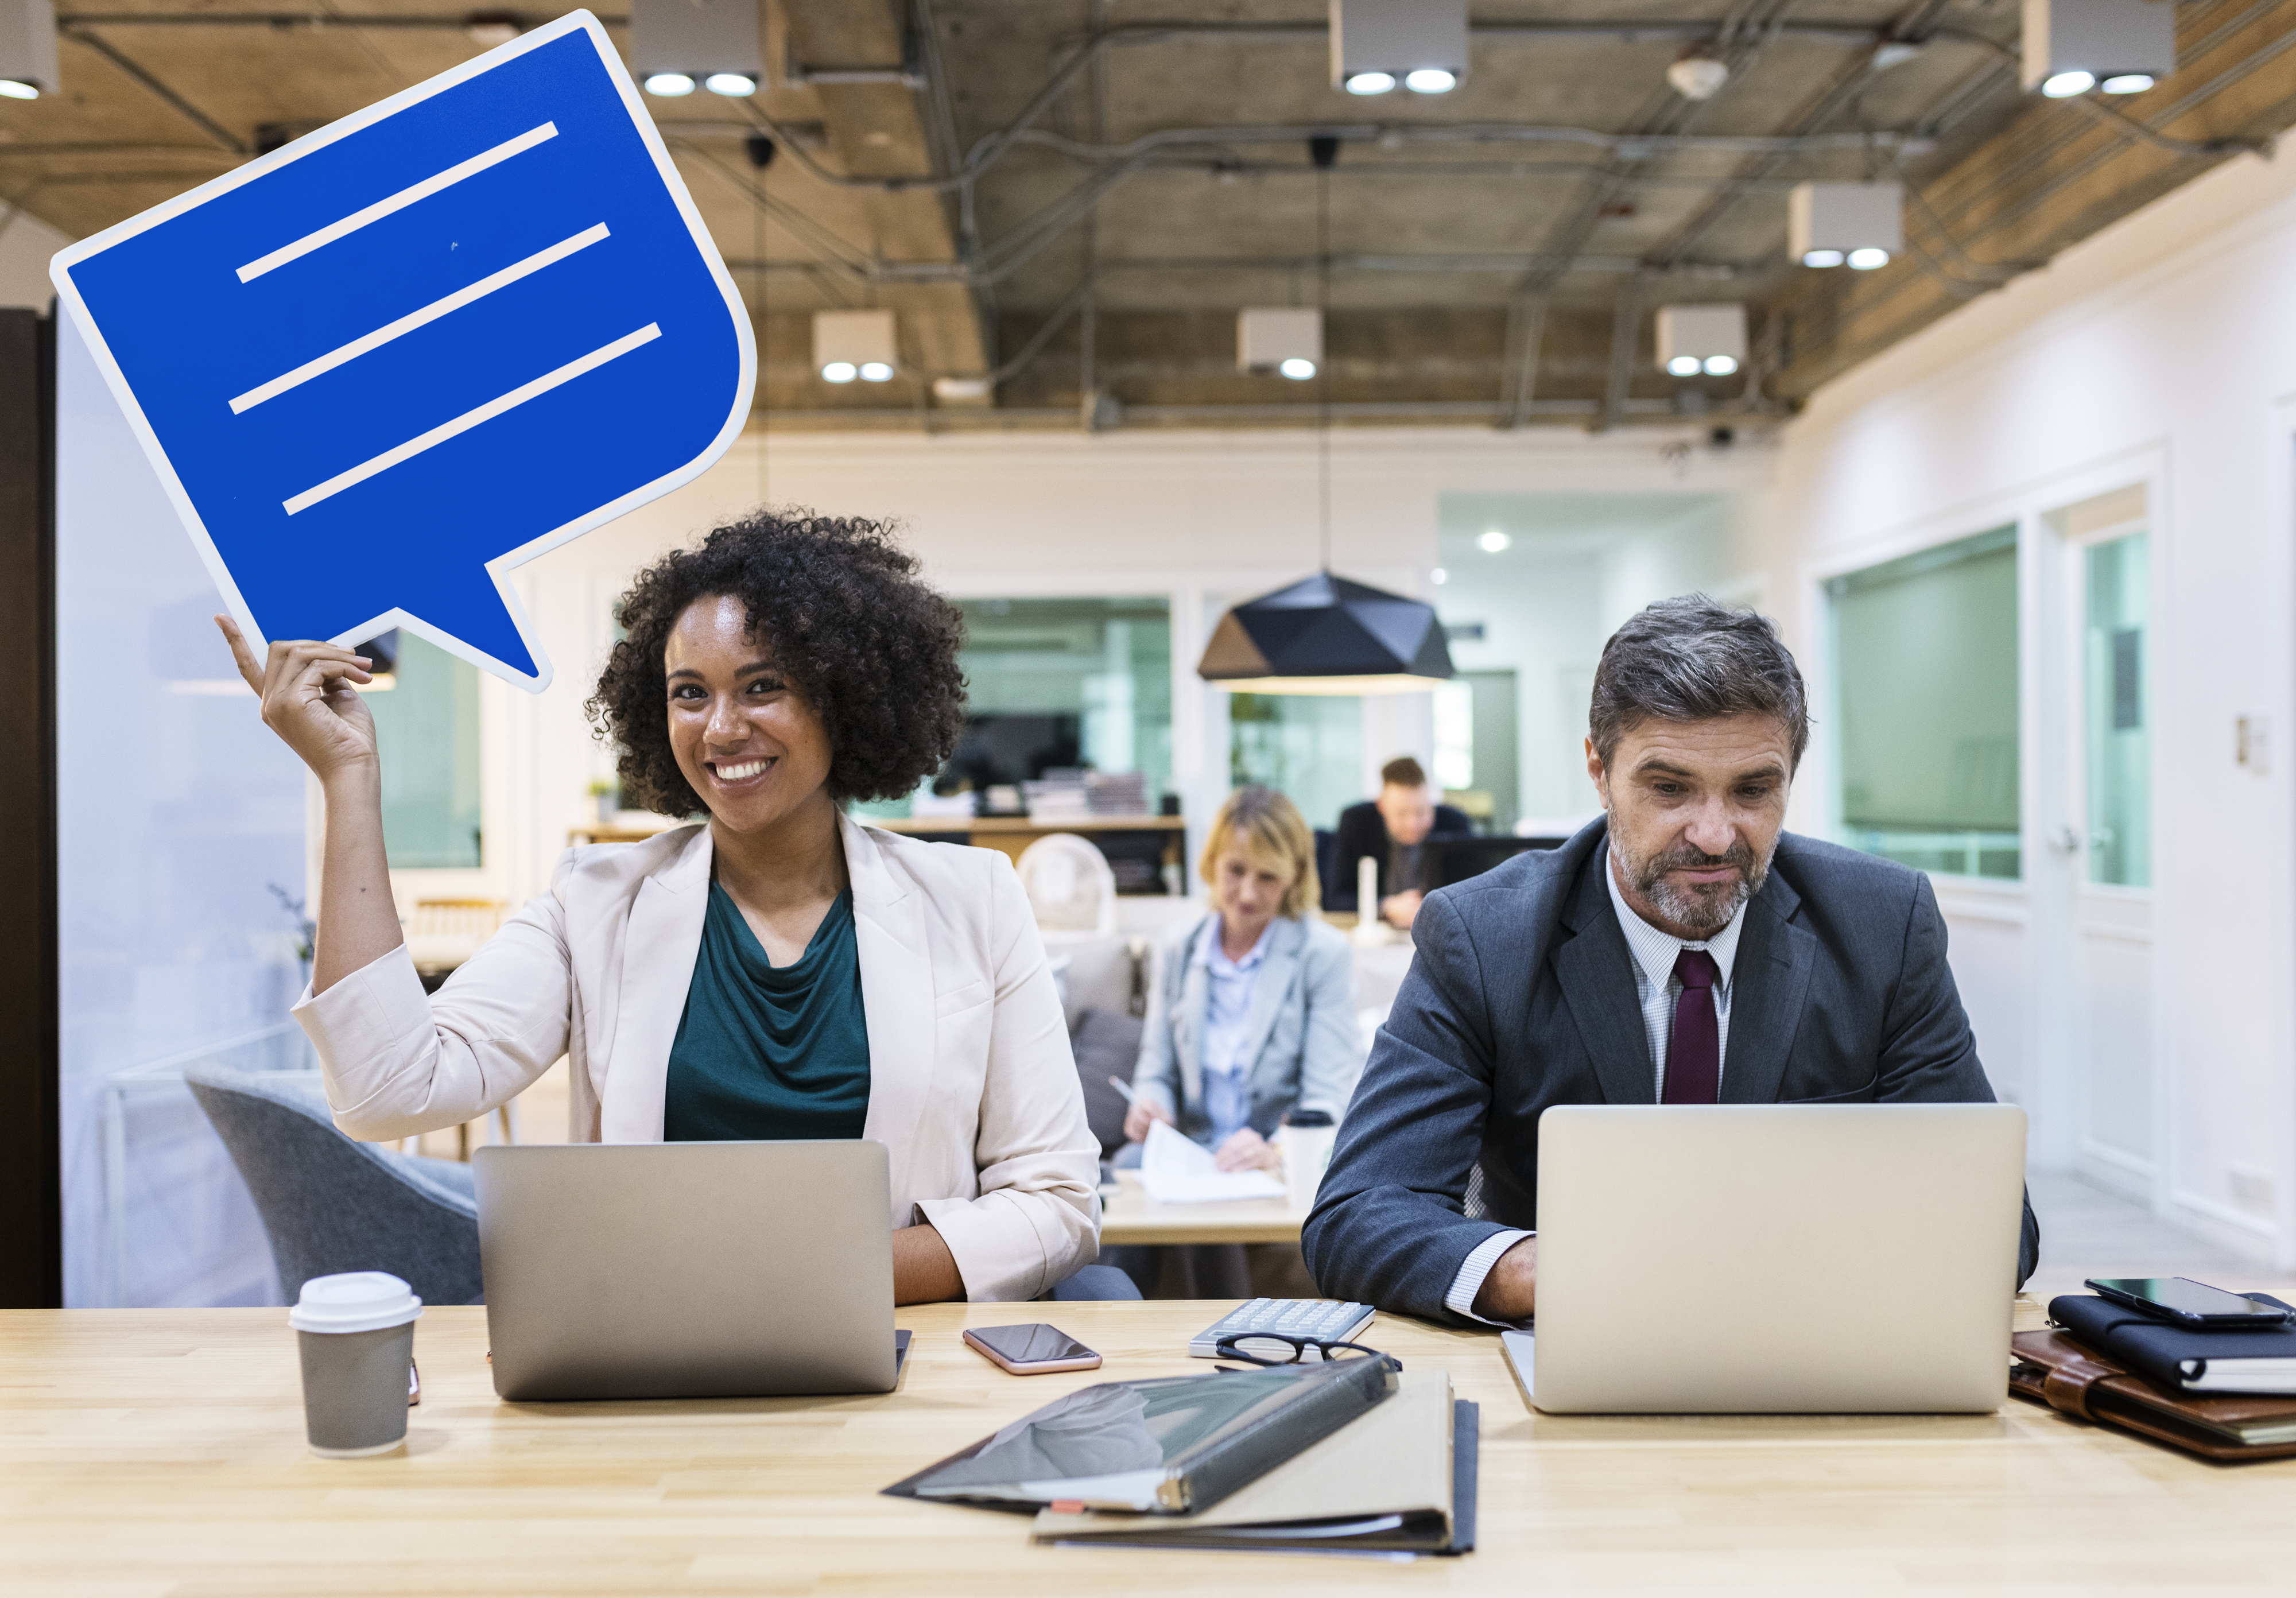
african, african american, afro, american, black, black african american, blank, blue, bright, business, businessman, businesswoman, chat, cheerful, colleague, communication, creative, discussion, diverse, diversity, employee, english, global communication, happy, holding, idea, international, language, laptop, man, message, multicultural, office, office worker, people, sitting, smartphone, smiling, social media, speech bubble, talk, team, teamwork, technology, together, white, woman, worker, working, collaboration, electronic device, job, businessperson, customer, service, white collar worker, management, conversation